Catholic Mariavite Church

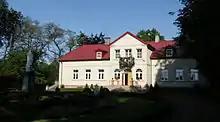
Mariavite Monastery in Felicjanów, headquarters of the Catholic Mariavite Church

After the movement had found itself rebuffed first by the Polish church hierarchy, and subsequently, twice by the Holy See which saw no justification for the movement's cause, Kozłowska obeyed the instructions from Rome not to contact any of the Mariavite priests and remain in her convent. However, in 1906 the newly elected Pope Pius X emphasised the church's condemnation of the movement and its ideology by excommunicating Sister Feliksa Kozłowska and her priest lieutenant, Father Jan Maria Michał Kowalski. He had led the failed 1903–1906 attempt to incorporate the Mariavite movement in the Roman Catholic Church and to have Kozłowska's revelations judged as worthy of belief by the church. This rendered them heretics in the eyes of the church and placed their adherents under an immediate obligation to resume their traditional Roman Catholic practice on pain of excommunication.